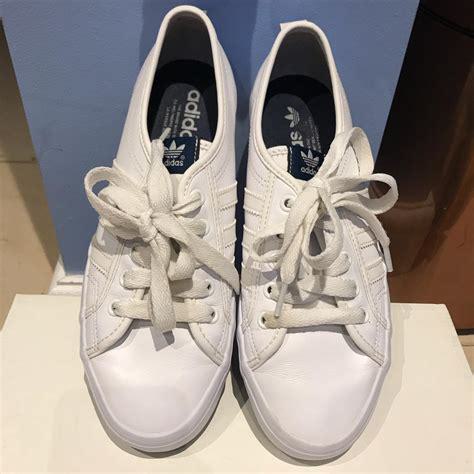
Brand: Adidas
Model: Nizza